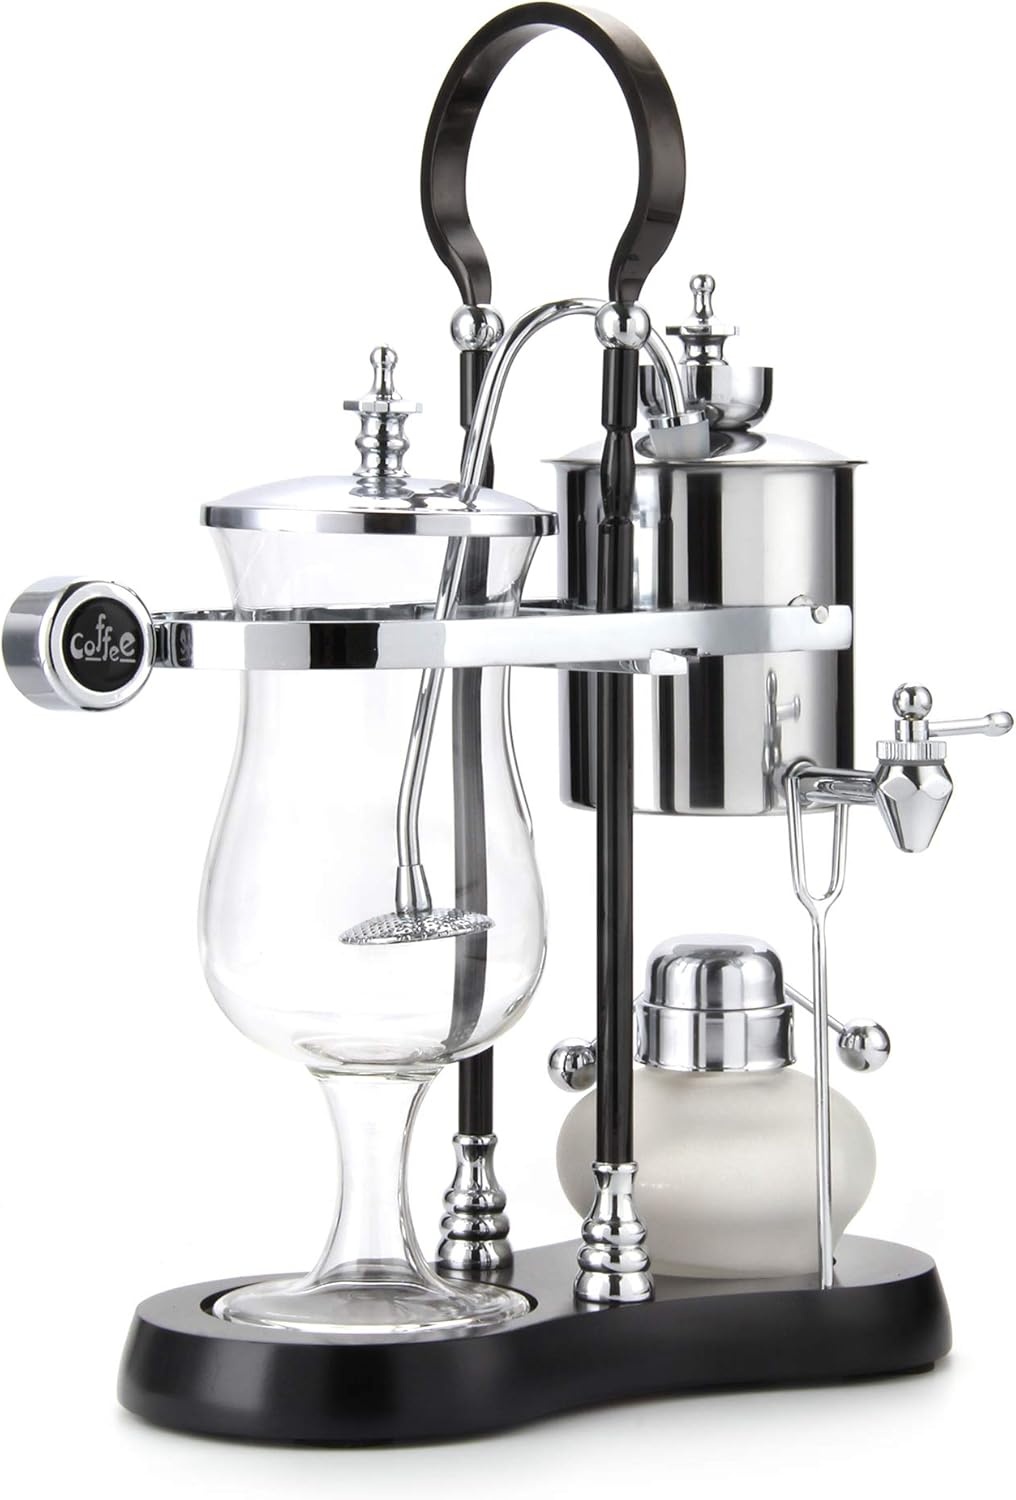
Diguo Belgian/Belgium Luxury Royal Family Balance Syphon Coffee Maker/Siphon Coffee Brewer (Silver - Black Column with Round Handle)
Overview Brand : Diguo Color : Silver - Black Column Special Feature : Auto Shut-Off Coffee Maker Type : Drip Coffee Machine Filter Type : Reusable Capacity 500 Milliliters : Material Silver : Capacity 500 Milliliters : Material Silver About this item Easy to use and wash, a single filter will last you for many months Beautiful Sliver Color body with wooden boardbase Stainless steel water retainer, and plug Item included Heat-resistance glass, alcohol burner. Plated balancing shaft, and handle, measuring spoon and glassful cup. A real conversation starter and center of attraction for it elegant retro-design, brews in style and drink delicious coffee
Brand: Diguo
Category: Home & Garden > Kitchen & Dining > Kitchen Appliances > Coffee Makers & Espresso Machines > Vacuum Coffee Makers